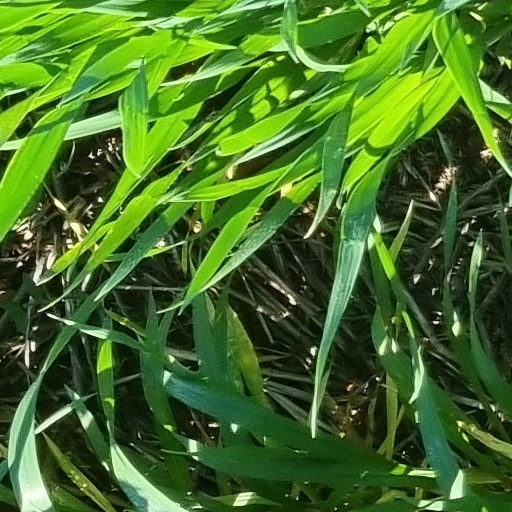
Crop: wheat